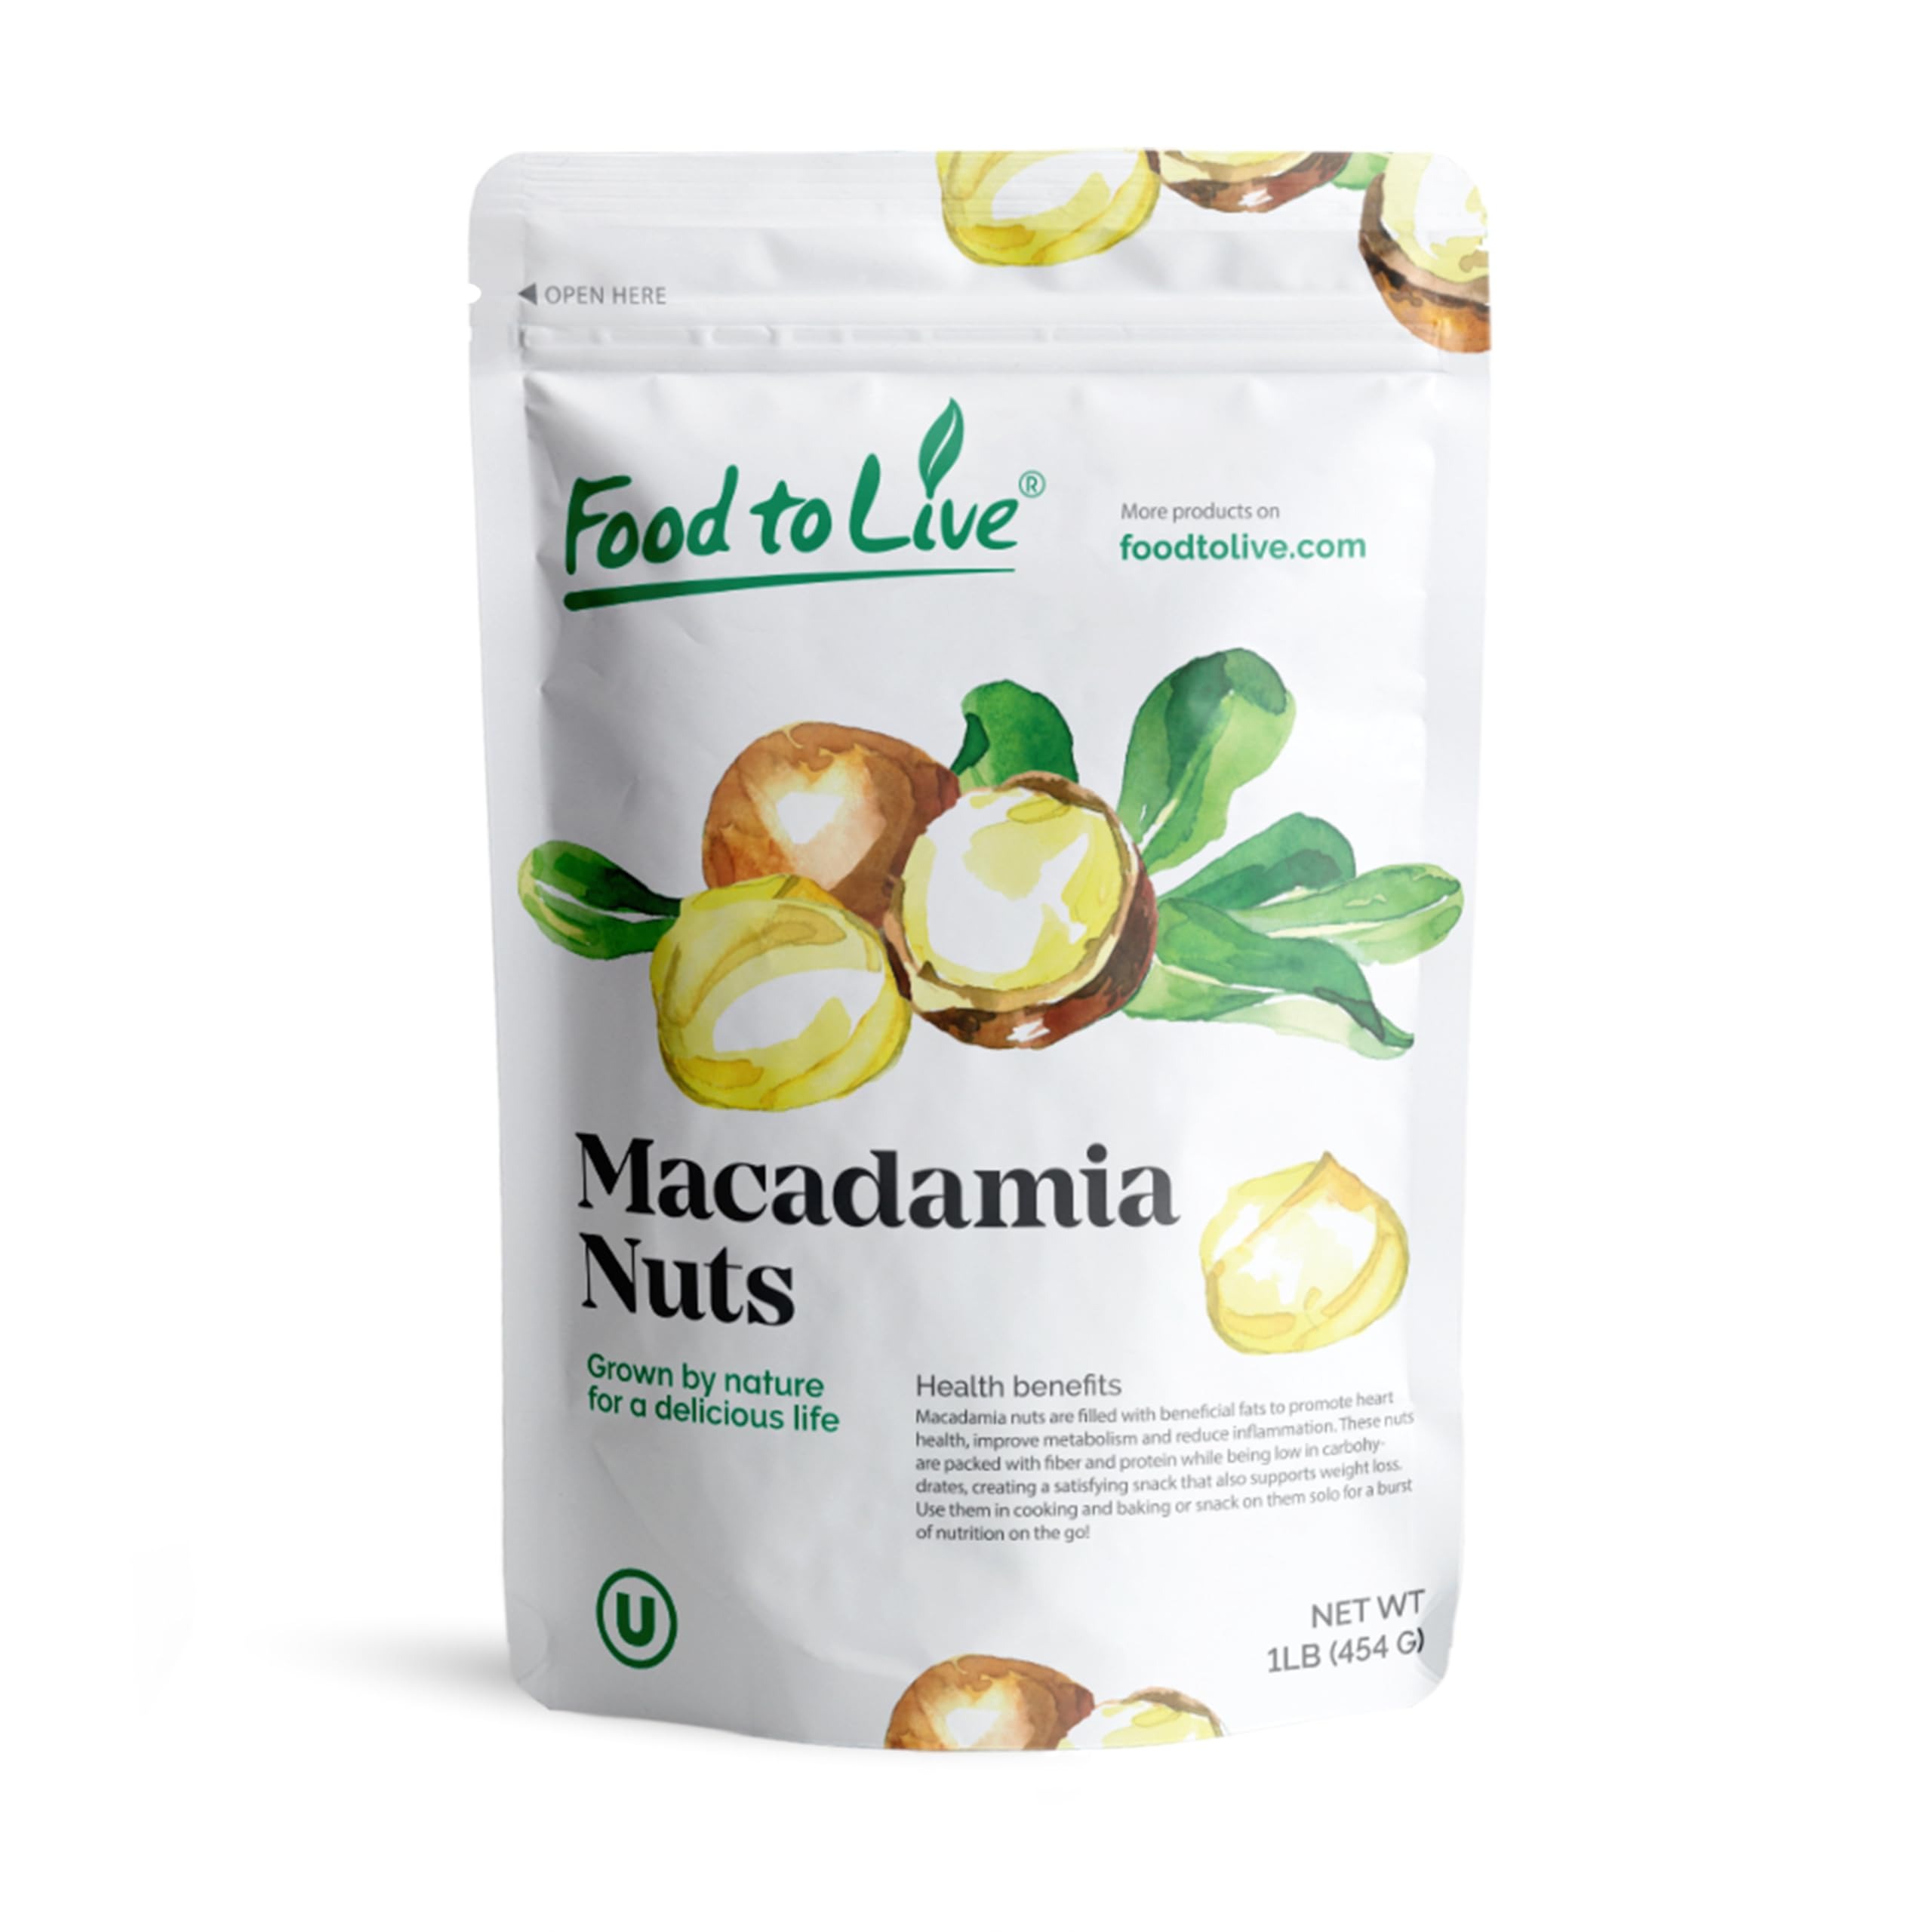
Item Name: Food to Live Dry Roasted Macadamia Nuts, 1 Pound – Oven Roasted Whole Nuts, Unsalted, No Oil Added, Great Vegan Snack, Keto, Kosher, Bulk. High in Protein and Healthy Fats. Great for Baking
Bullet Point 1: ✔️ PREMIUM QUALITY – VEGAN & KETO: Dry Roasted Macadamia Nuts by Food to Live is a premium quality product. It is super low in carbs and contain no added salt or sugar. Suitable for Vegan and Keto diets.
Bullet Point 2: ✔️ OVEN-ROASTED & NO OIL ADDED: Food to Live Macadamia Nuts are carefully roasted in the oven without adding oil to give them a perfect crunch and a rich nutty flavor.
Bullet Point 3: ✔️ HIGHLY NUTRITIOUS: Roasted Macadamia Nuts are rich in vitamins and minerals, including A and B Vitamins, Manganese, Thiamine, Copper, and Iron. Moreover, they contain high levels of dietary fiber, protein, powerful antioxidants, and unsaturated fats.
Bullet Point 4: ✔️ TRANS-FAT & CHOLESTEROL FREE: Food to Live Premium Roasted Macadamia Nuts are free of trans-fat and cholesterol.
Bullet Point 5: ✔️ SNACK & INGREDIENT: Macadamia Nuts Roasted & Unsalted are great for snacking - right out of the bag. They also can be a great addition to salads and stir-fry dishes. Besides, you can add them to baked goodies, or blend to make homemade macadamia nut butter.
Product Description: The Macadamia Nut, hailed as the “queen of the nuts,” originated in beautiful Australia. Due to its distinctive buttery flavor and refined texture, it is a popular delicacy for special events. At Food to Live, our Macadamia Nuts undergo a unique preparation process, where they are initially dry roasted in the oven in small portions, to ensure every nut is equally exposed to heat. We add no oil or salt, we simply – roast. This approach gives the nuts a crisp texture and a sweet and savory taste without compromising their nutritional value. Our oven-roasted Macadamias are a part of Food to Live's Signature Snacks Collection, developed and created by our Chef Lana.<br><br> Nutritional Profile<br><br> Despite the widespread notion that Raw Macadamia Nuts are more nutrient-dense than Roasted Macadamia Nuts, we beg to differ. Low-temperature roasting and oil-free techniques simply reduce the moisture content in the nuts, while preserving most of their nutrients. Our Dry Roasted Macadamia Nuts are still rich in essential vitamins, including A and B, as well as minerals like Manganese, Thiamine, Copper, and Iron. Additionally, they contain an abundant amount of dietary fiber, protein, powerful antioxidants, and unsaturated fats.<br><br> Ways to Enjoy Organic Roasted and Unsalted Macadamias<br><br> The culinary uses of Toasted and Unsalted Macadamia Nuts are diverse, as they can serve as an ideal on-the-go snack or a great addition to salads, stir-fries, eggs, avocado toast, or baked fish. They are also an excellent ingredient for macadamia nut cookies, cakes, waffles, and other baked goods. You can even try the famous chocolate-covered macadamia recipe or blend them into a delicious macadamia nut butter.<br><br> How to store<br><br> To extend the shelf life of your Roasted Macadamia Nuts bulk, store them in the freezer, while keeping smaller packages in a cool, dry place.
Value: 16.0
Unit: Ounce

Price: 15.74